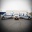
Label: ambulance